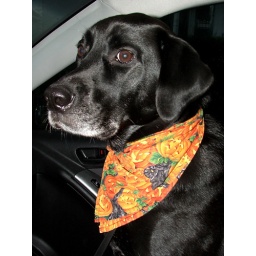
Fortunately, I don't think he noticed the black cats lurking in his bandanna between the pumpkins! ;) &lt;b&gt;HAPPY FURRY FRIDAY!&lt;/b&gt;